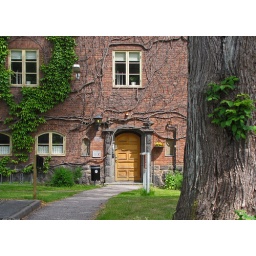
20090606_12 Fancy wall and dog shit bin in Gothenburg, Sweden